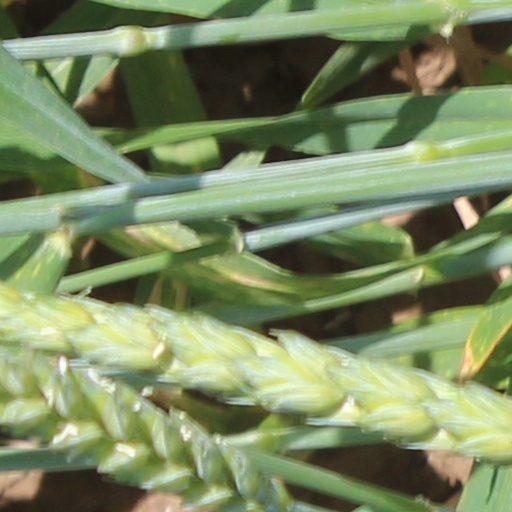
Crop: wheat